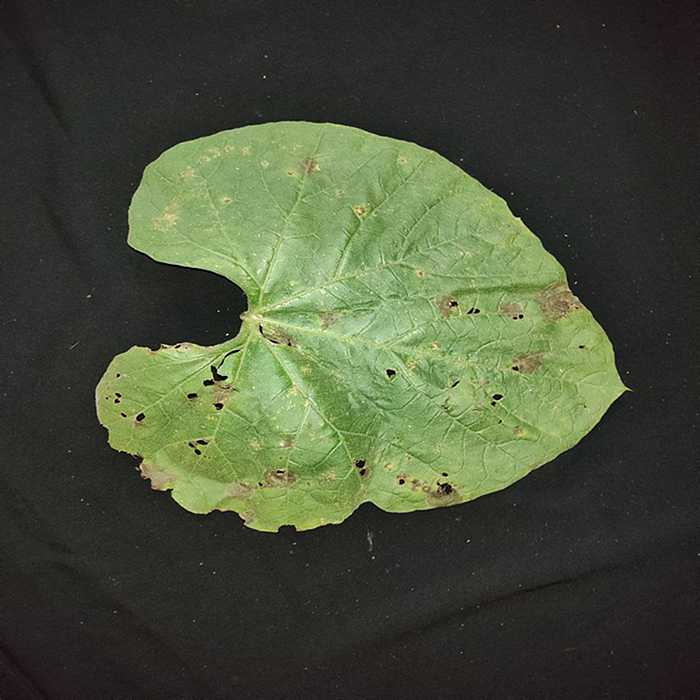
Plant: Bottle gourd
Label: Anthracnose